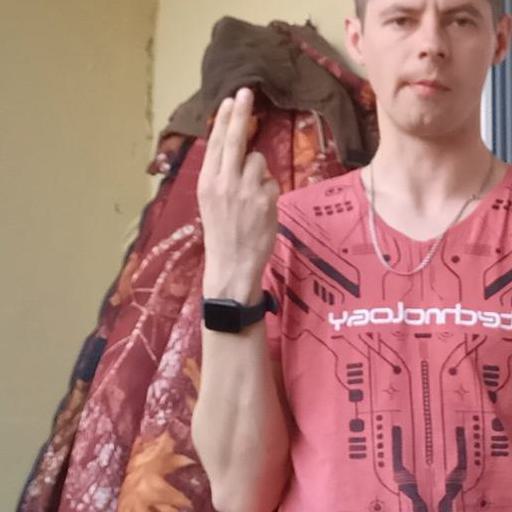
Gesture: two_up_inverted